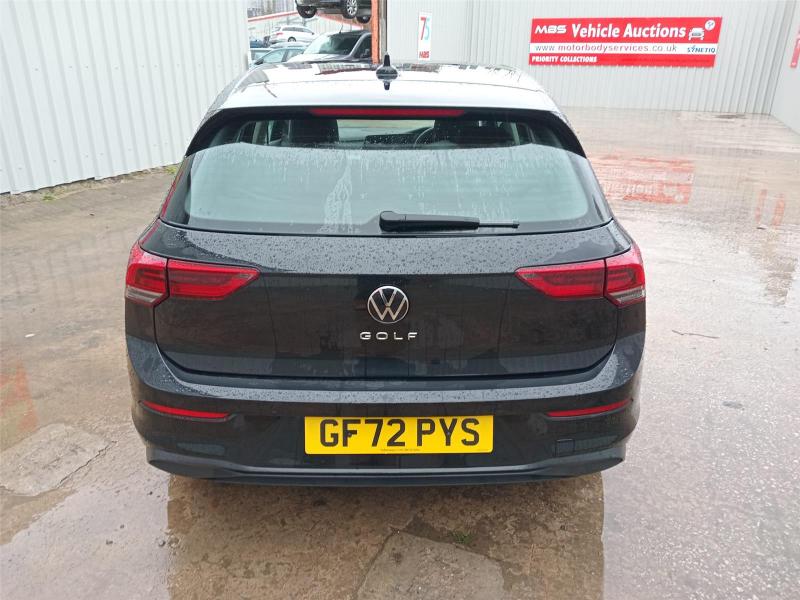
Aucun dommage détecté.
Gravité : aucun